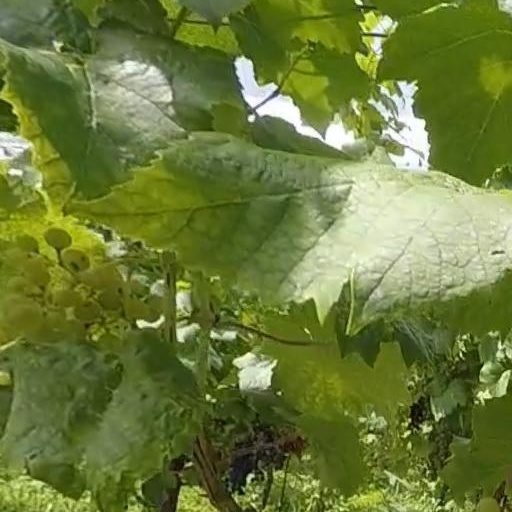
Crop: grape